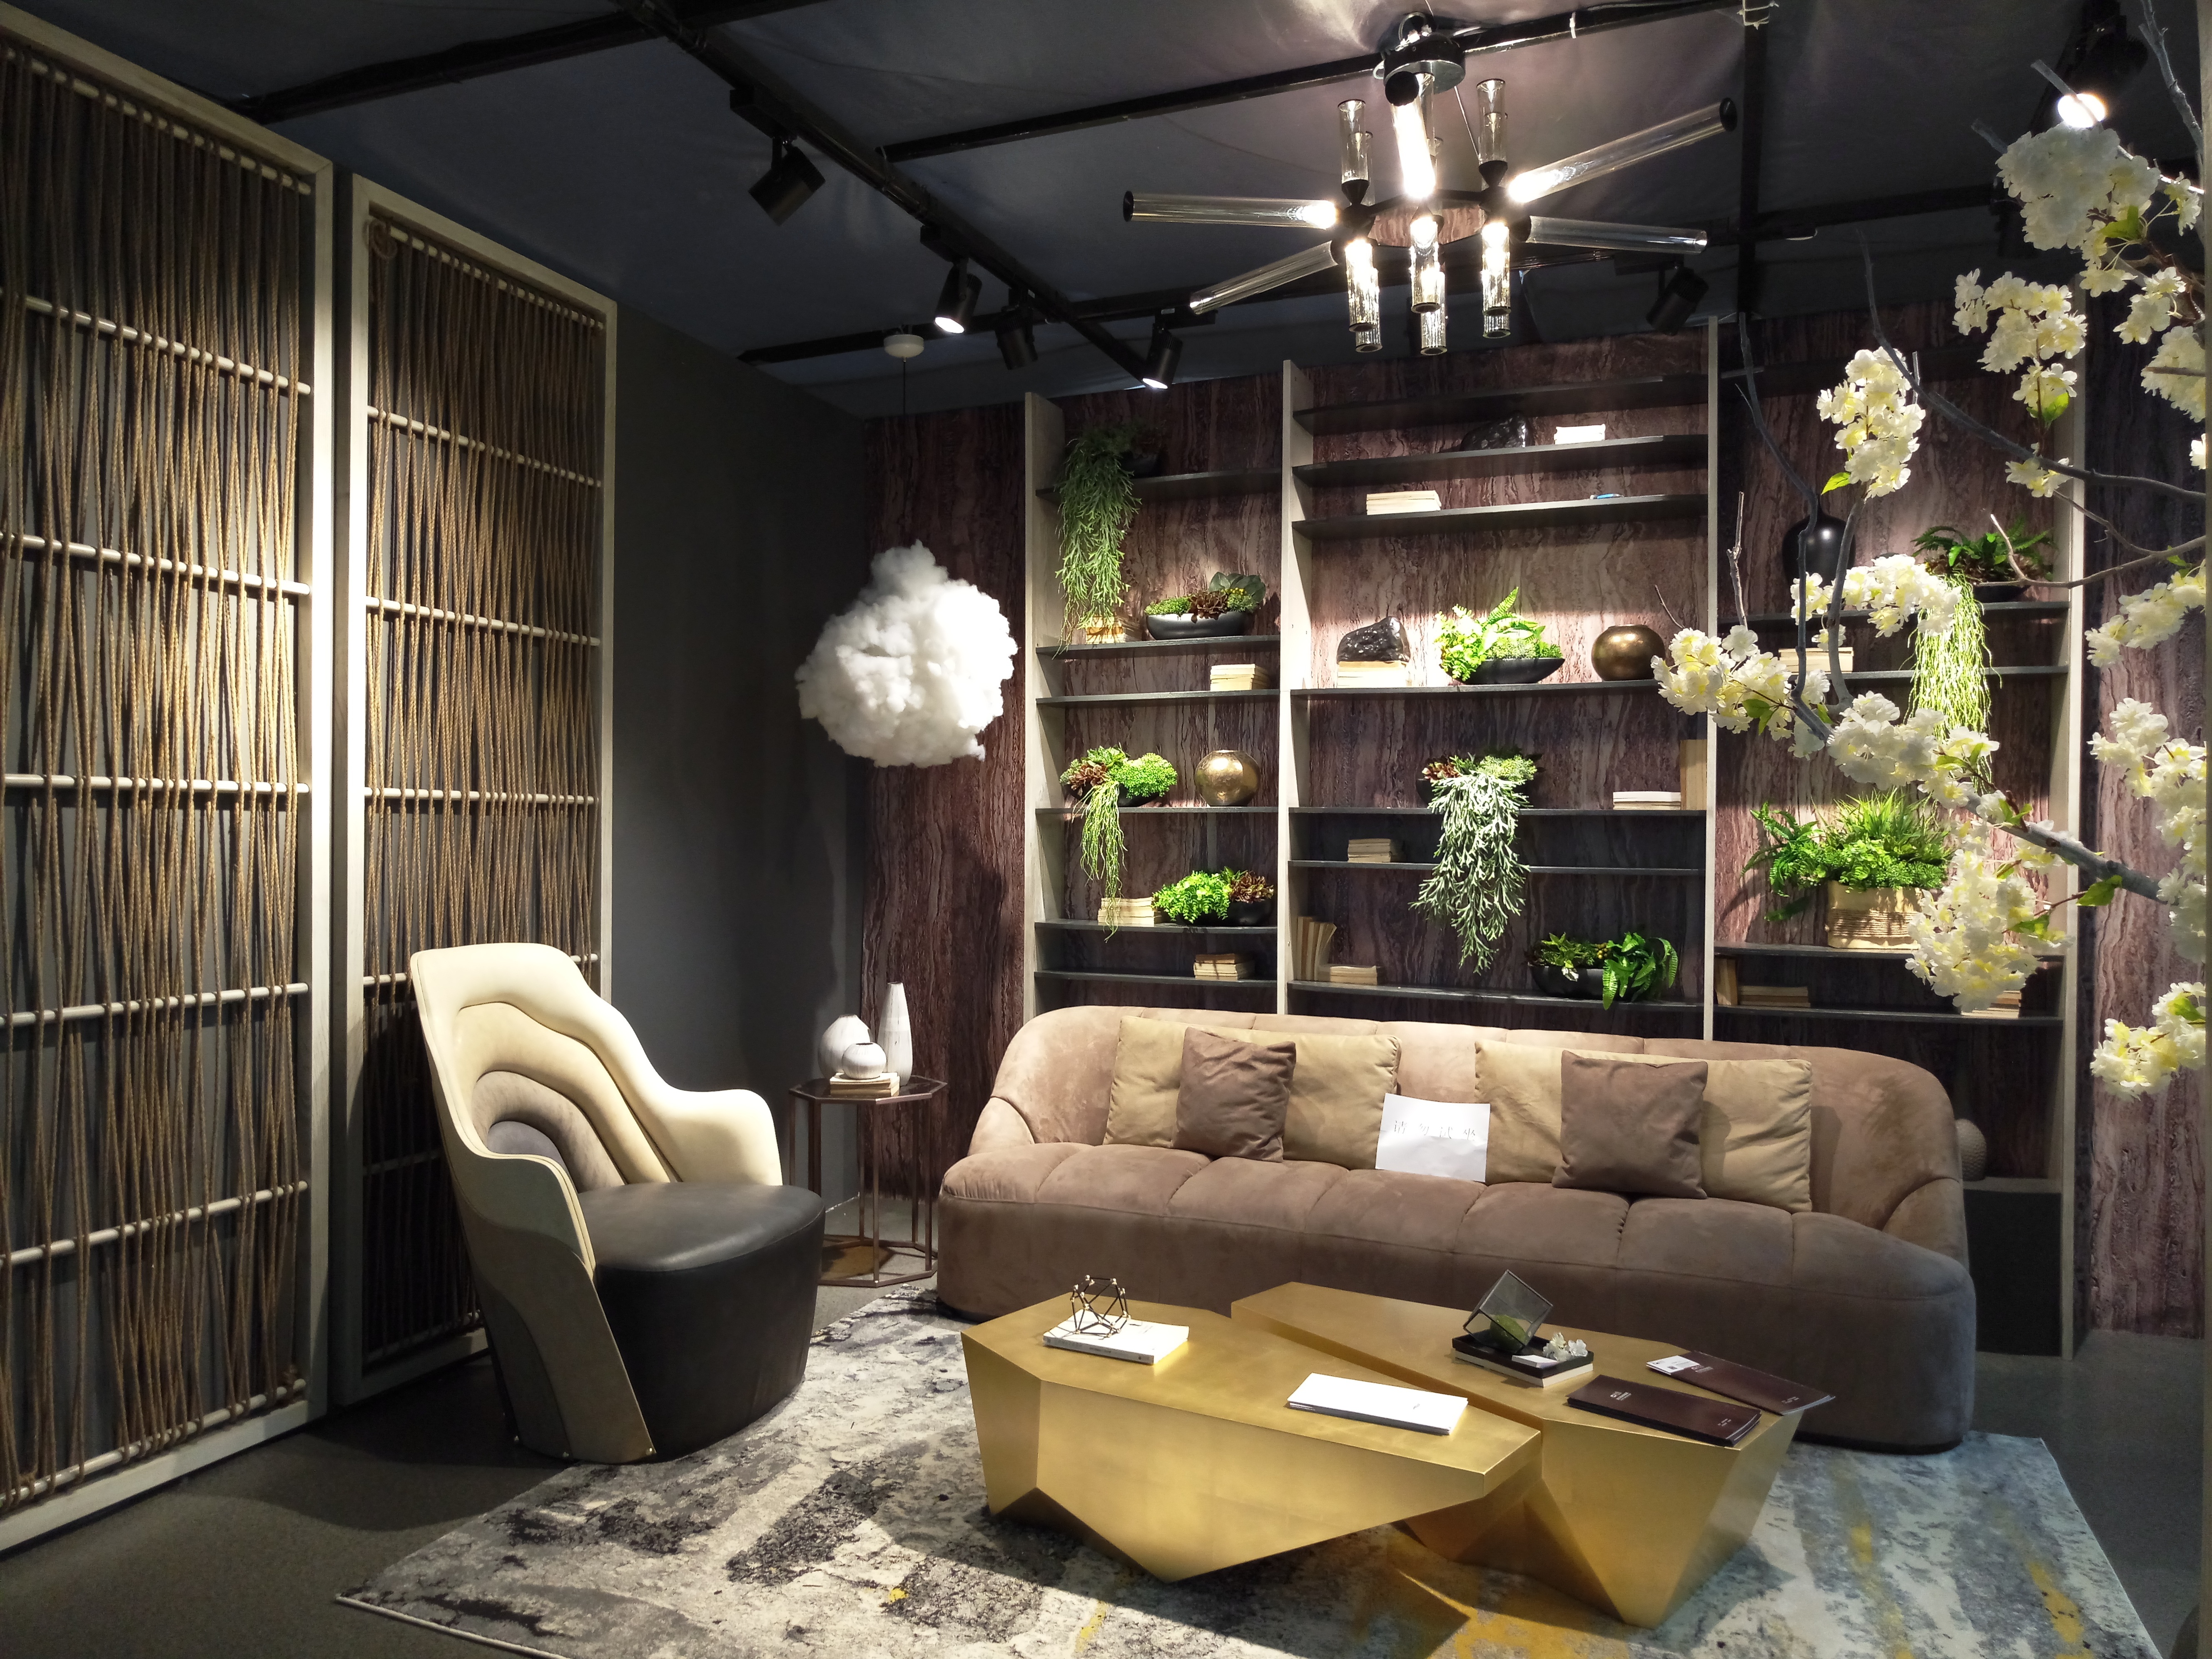
home, cottage, property, living room, room, interior design, home improvement, effect picture, design, estate, lobby, window covering